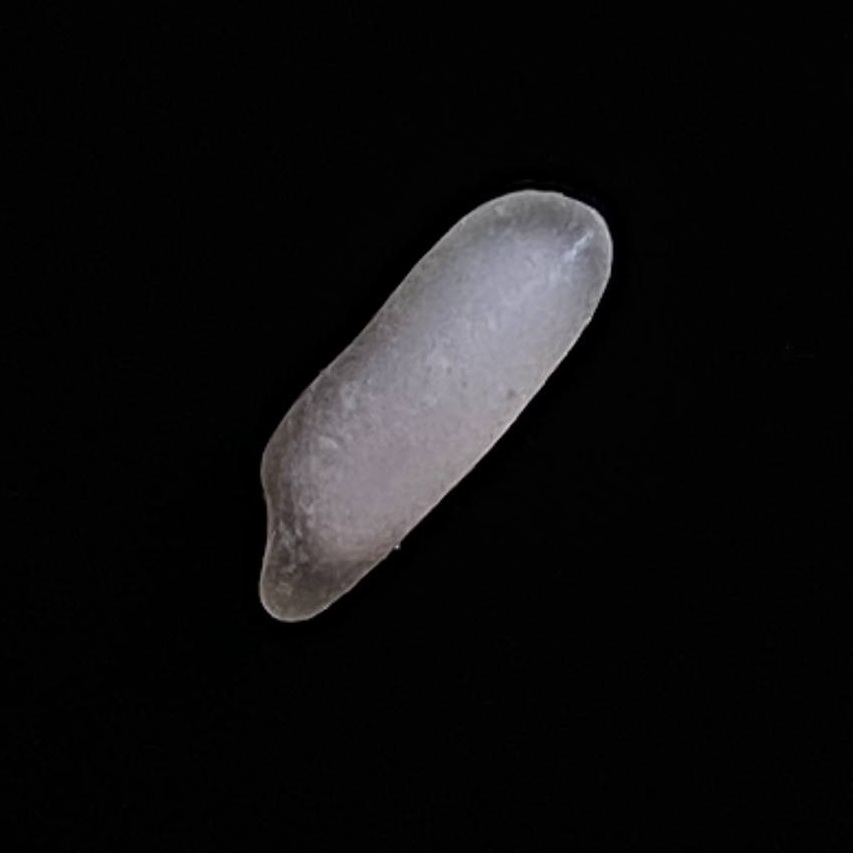
Rice variety: BR29